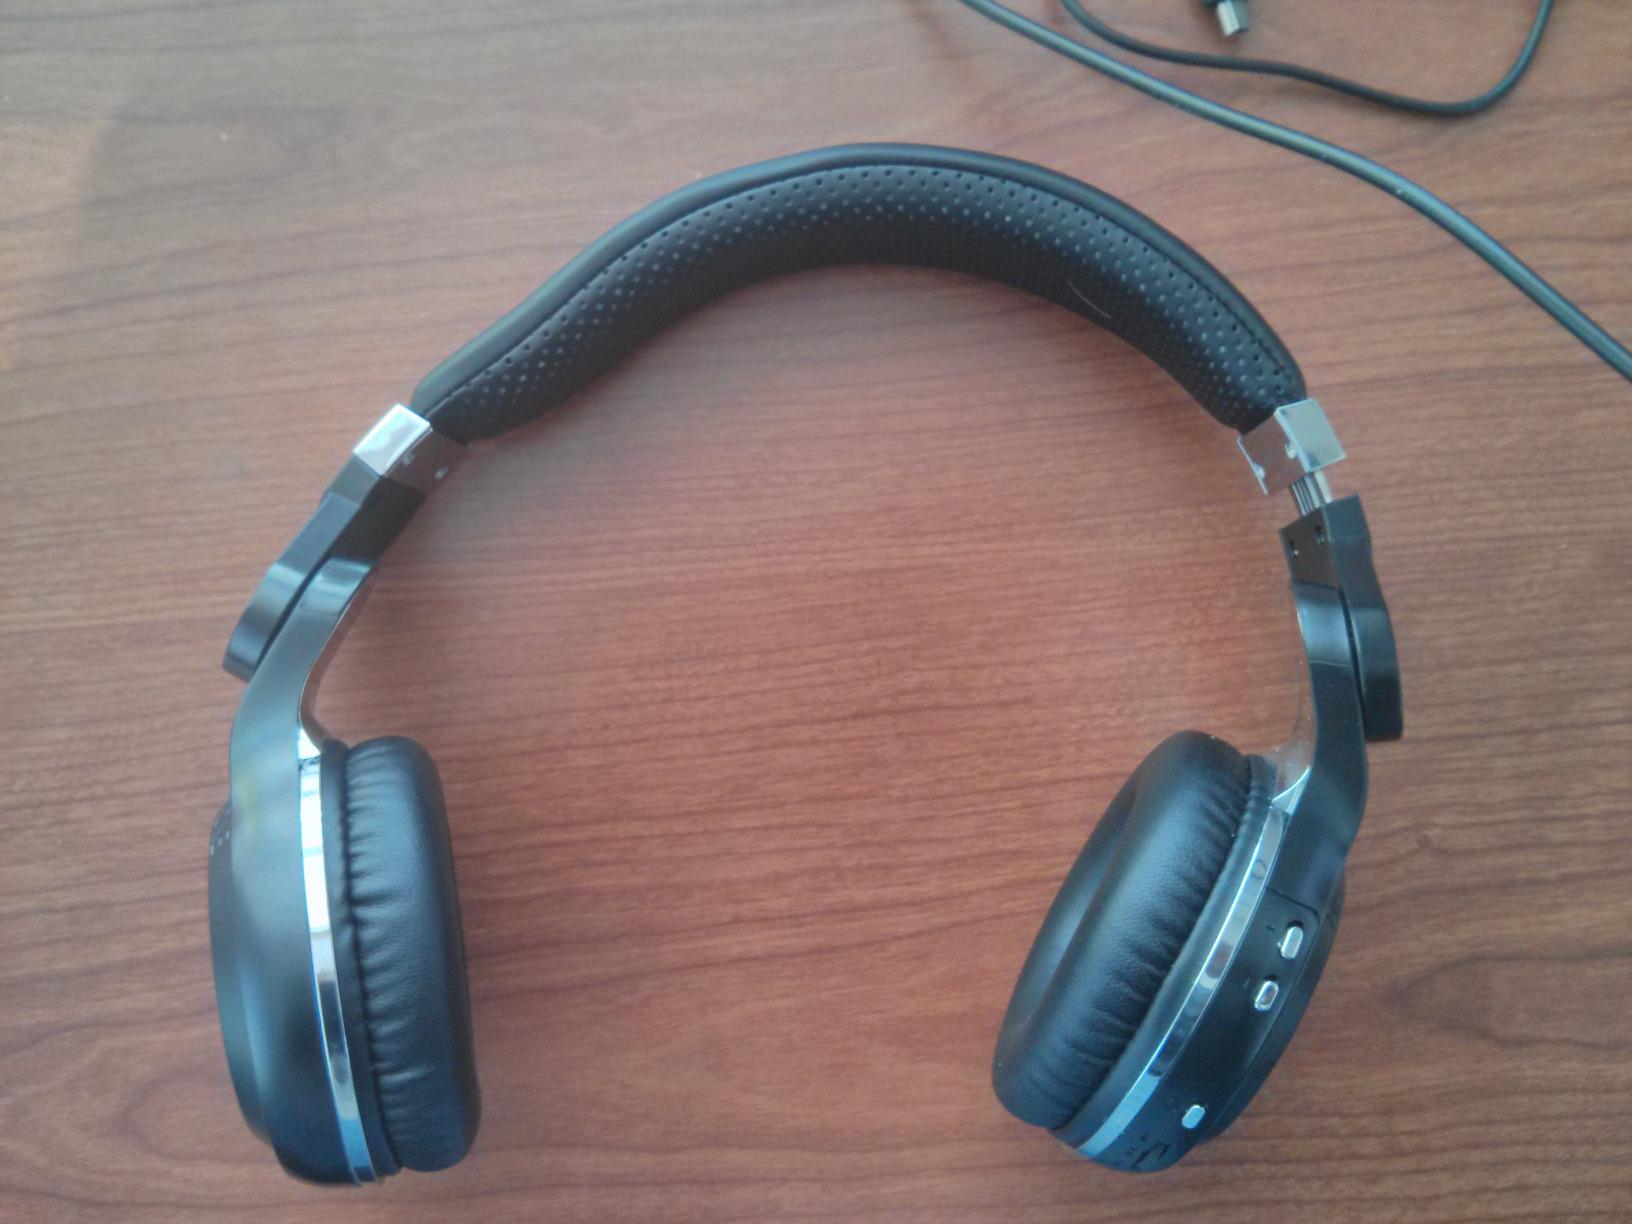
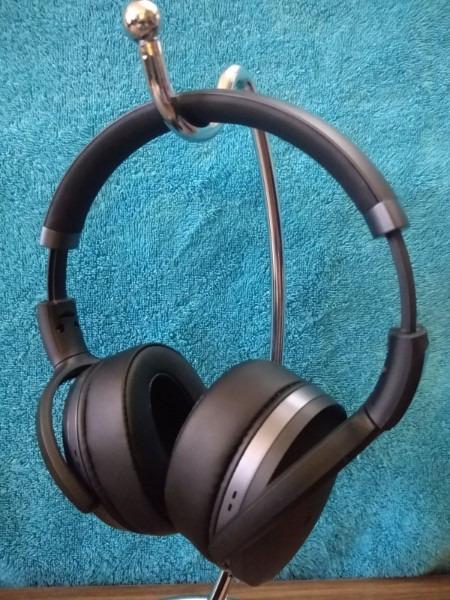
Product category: headphones
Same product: no